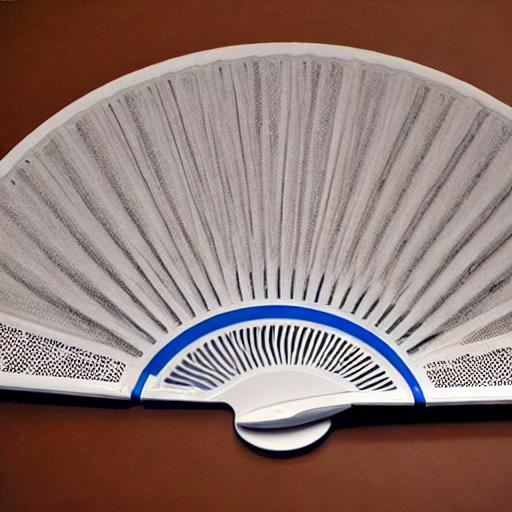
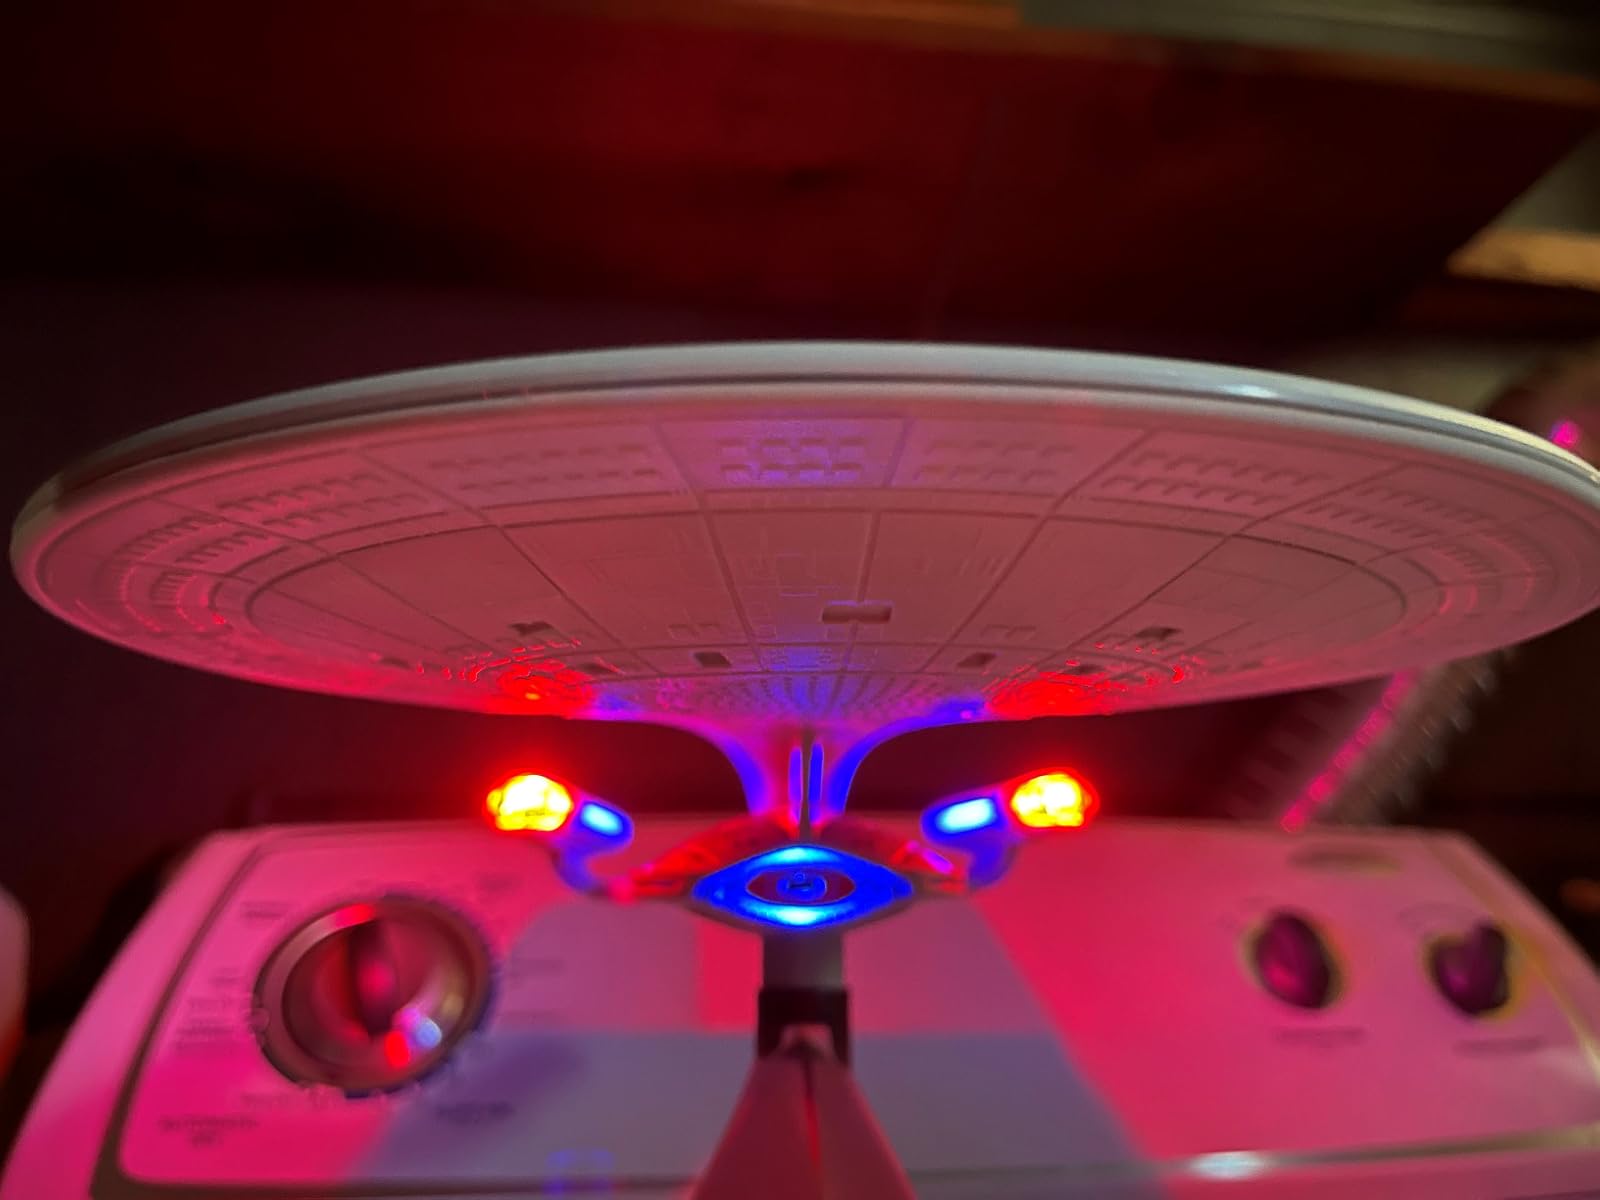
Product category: fan
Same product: no